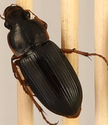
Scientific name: Harpalus pensylvanicus
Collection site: Konza Prairie Agroecosystem NEON (KONA), plot KONA_001